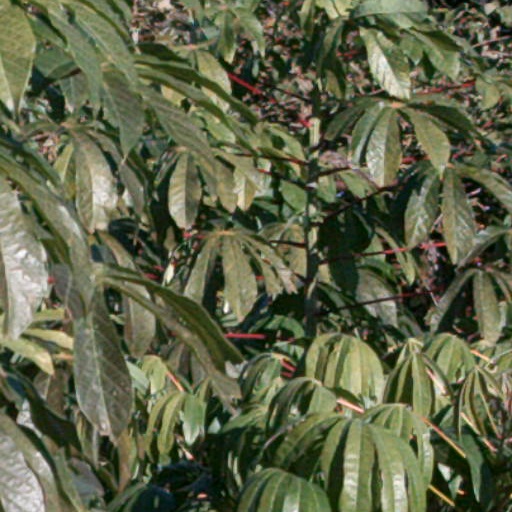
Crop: cassava